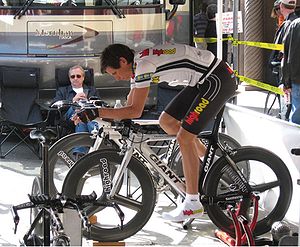
Thomas Lövkvist / 2008
Thomas Lövkvist under Tour of California 2008.
"Thomas ""Gotland"" Lövkvist er en svensk cykelrytter. Han blev professionel i 2004, som den yngste svensker gennem tiden, på det franske hold Française des Jeux, og har siden 2008-sæsonen cyklet for Team High Road/Team Columbia. Han er længe blevet betragtet som Sveriges mest lovende cykelrytter, og enkelte mener han til og med er en af de mest talentfulde i hele cykelsporten. Lövkvist var den yngste deltager i Tour de France i 2005 og 2006. Der er noget uenighed blandt eksperterne om det har været et godt valg af holdledelsen i Française des Jeux at lade ham stille til start i så mange løb i så ung alder, og specielt i et hårdt løb som Touren. Resultaterne de sidste år har heller ikke været imponerende i forhold til de høje forventninger som stilles til ham.